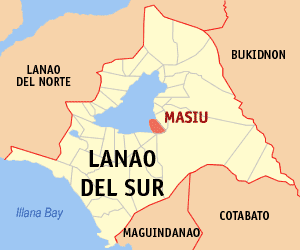
Masiu est une localité de la province de Lanao du Sud, aux Philippines. En 2015, elle compte 29 176 habitants.